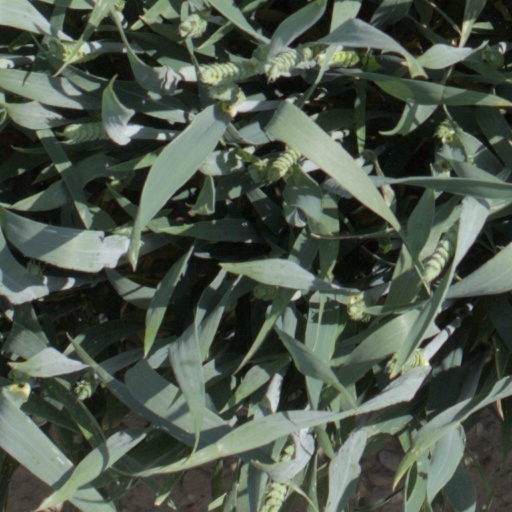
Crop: wheat